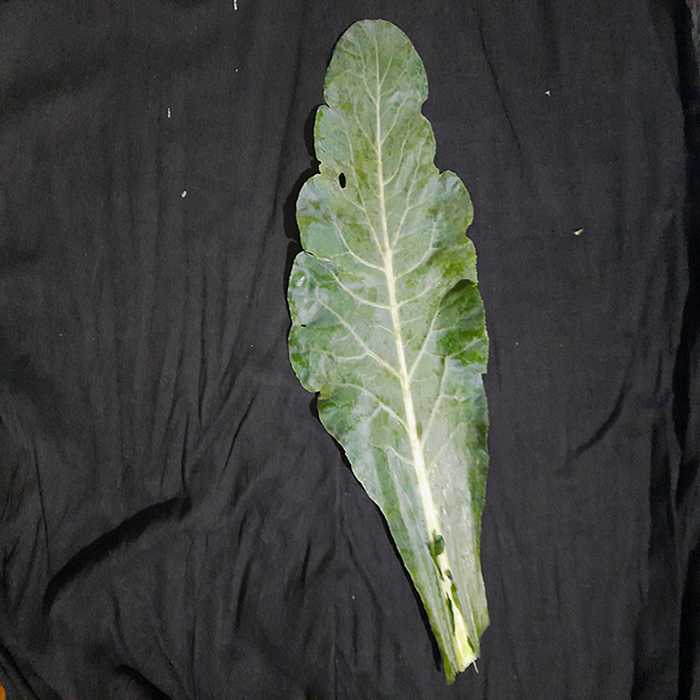
Plant: Cauliflower
Label: Fresh leaf